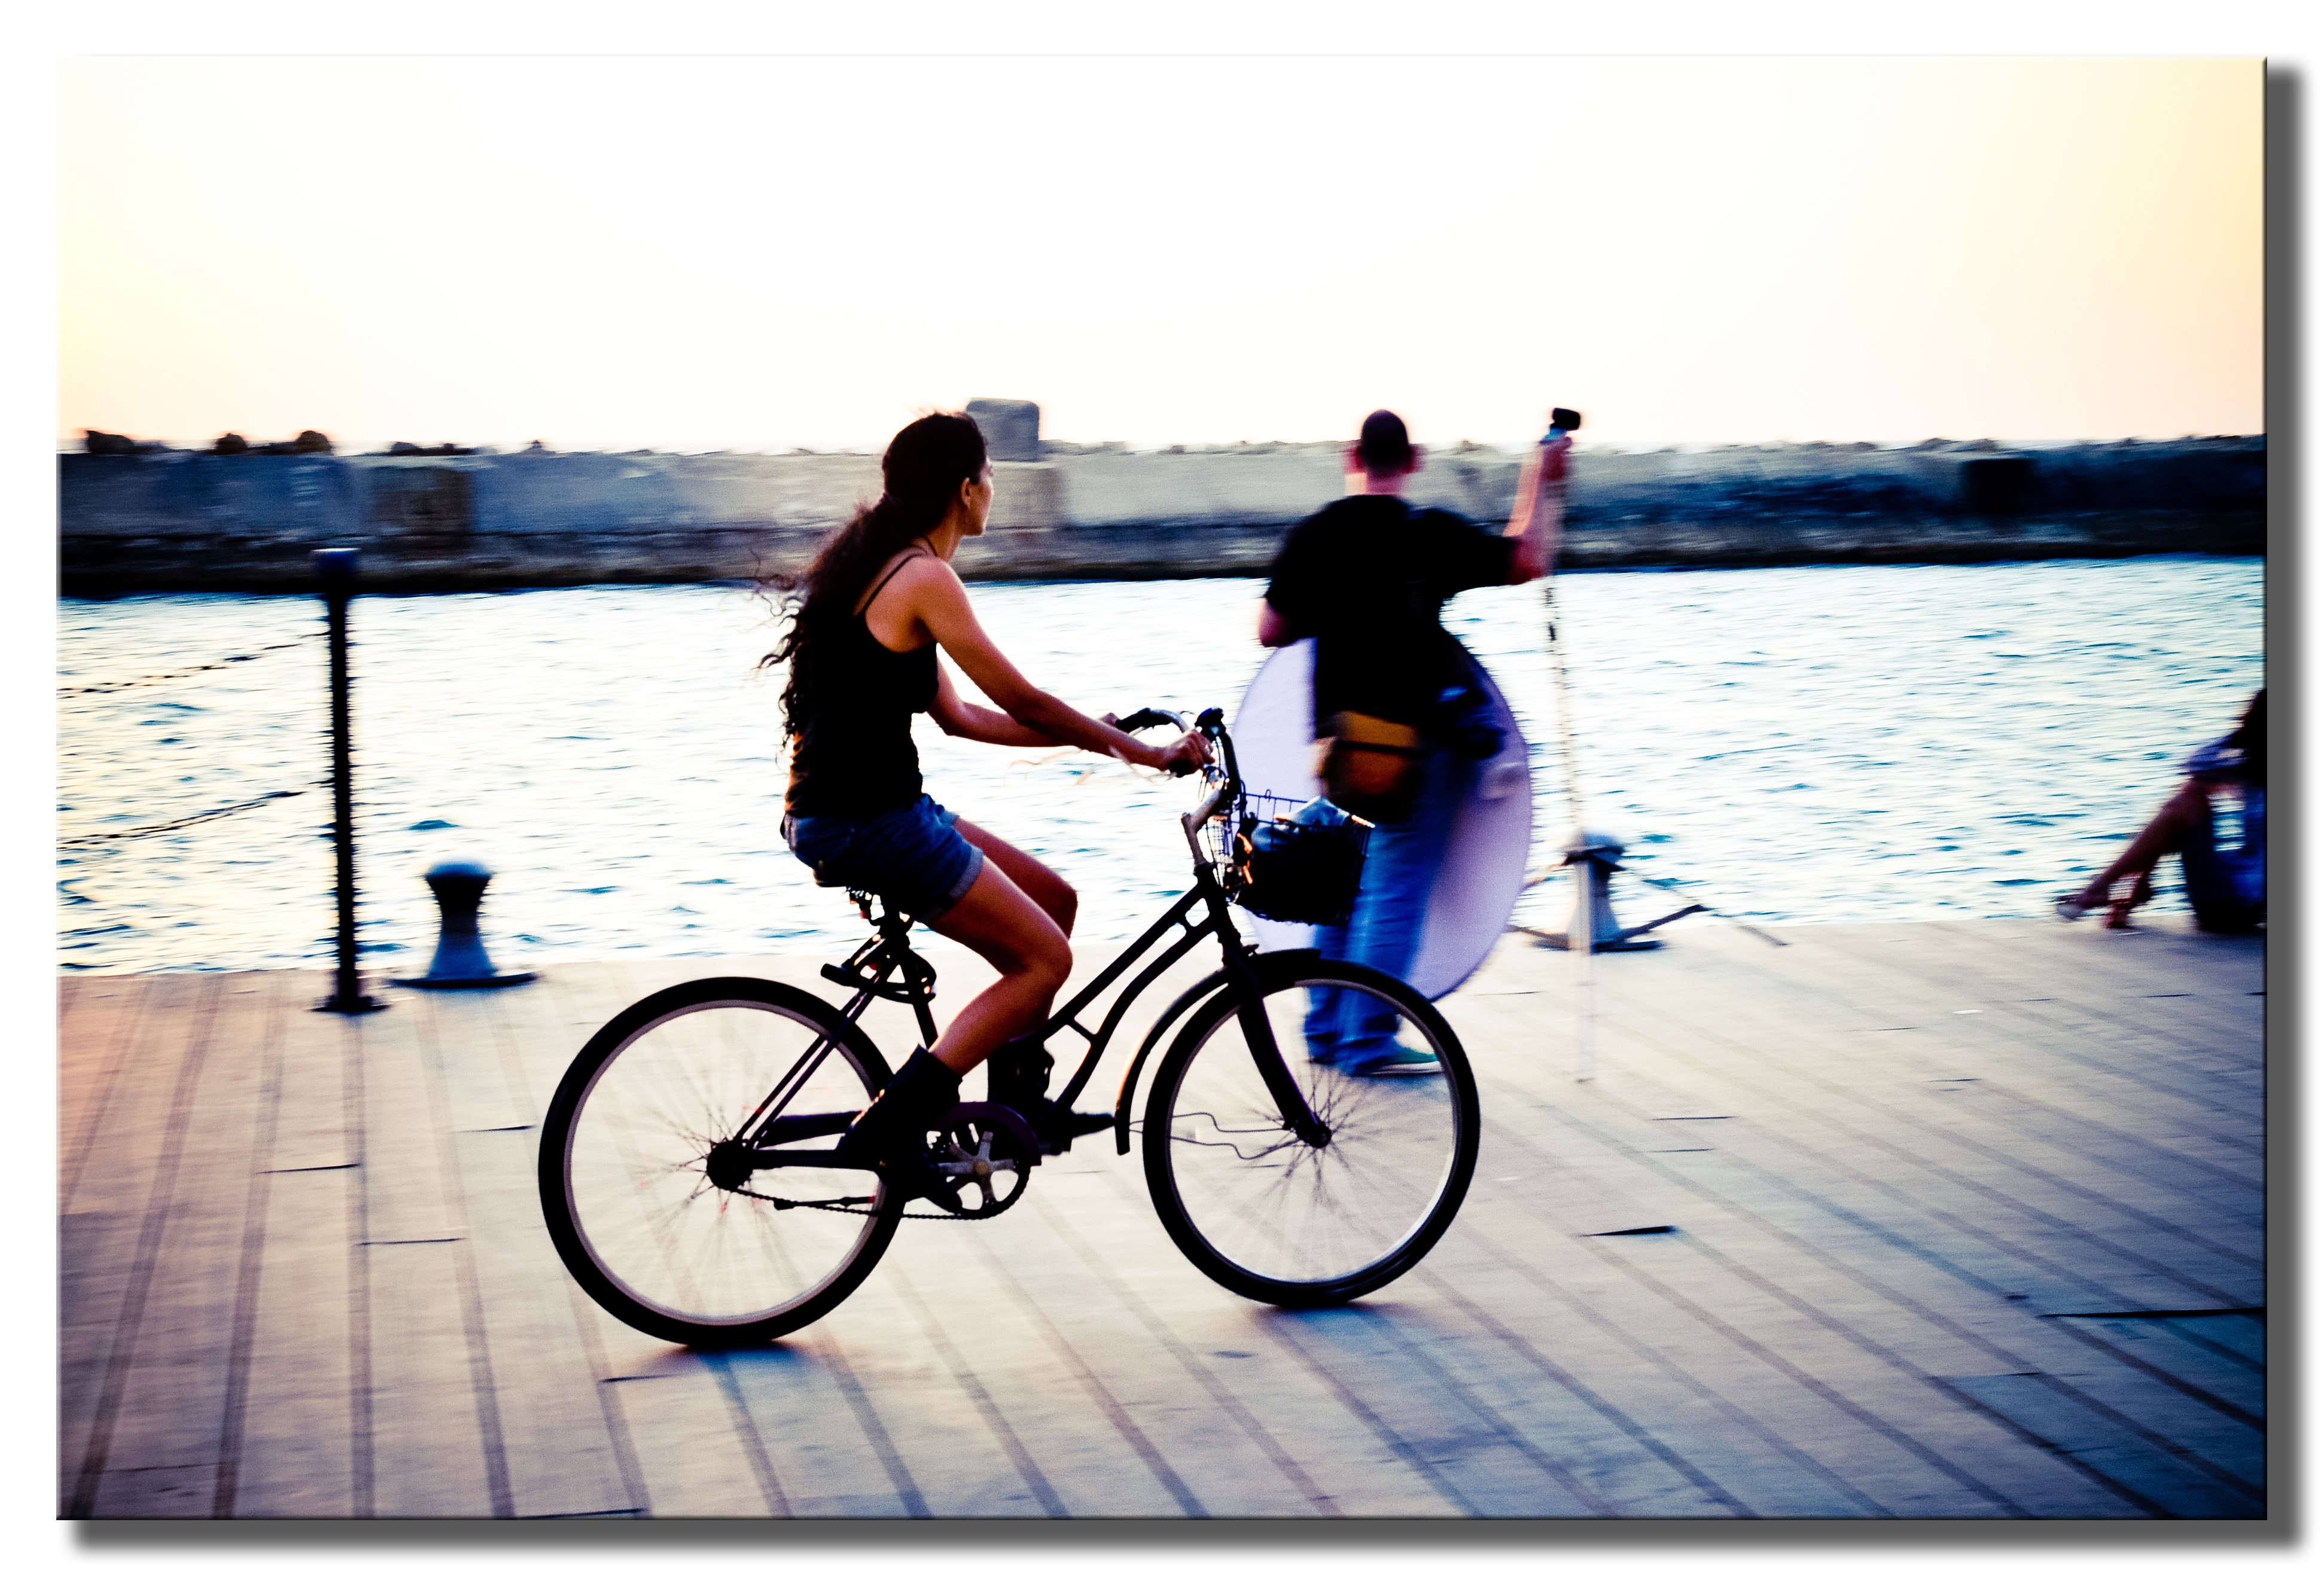
beach, deck, girl, photographer, bicycle, model, vehicle, harbor, ride, nikon, leisure, sports equipment, mountain bike, cycling, d5100, road cycling, road bicycle, endurance sports